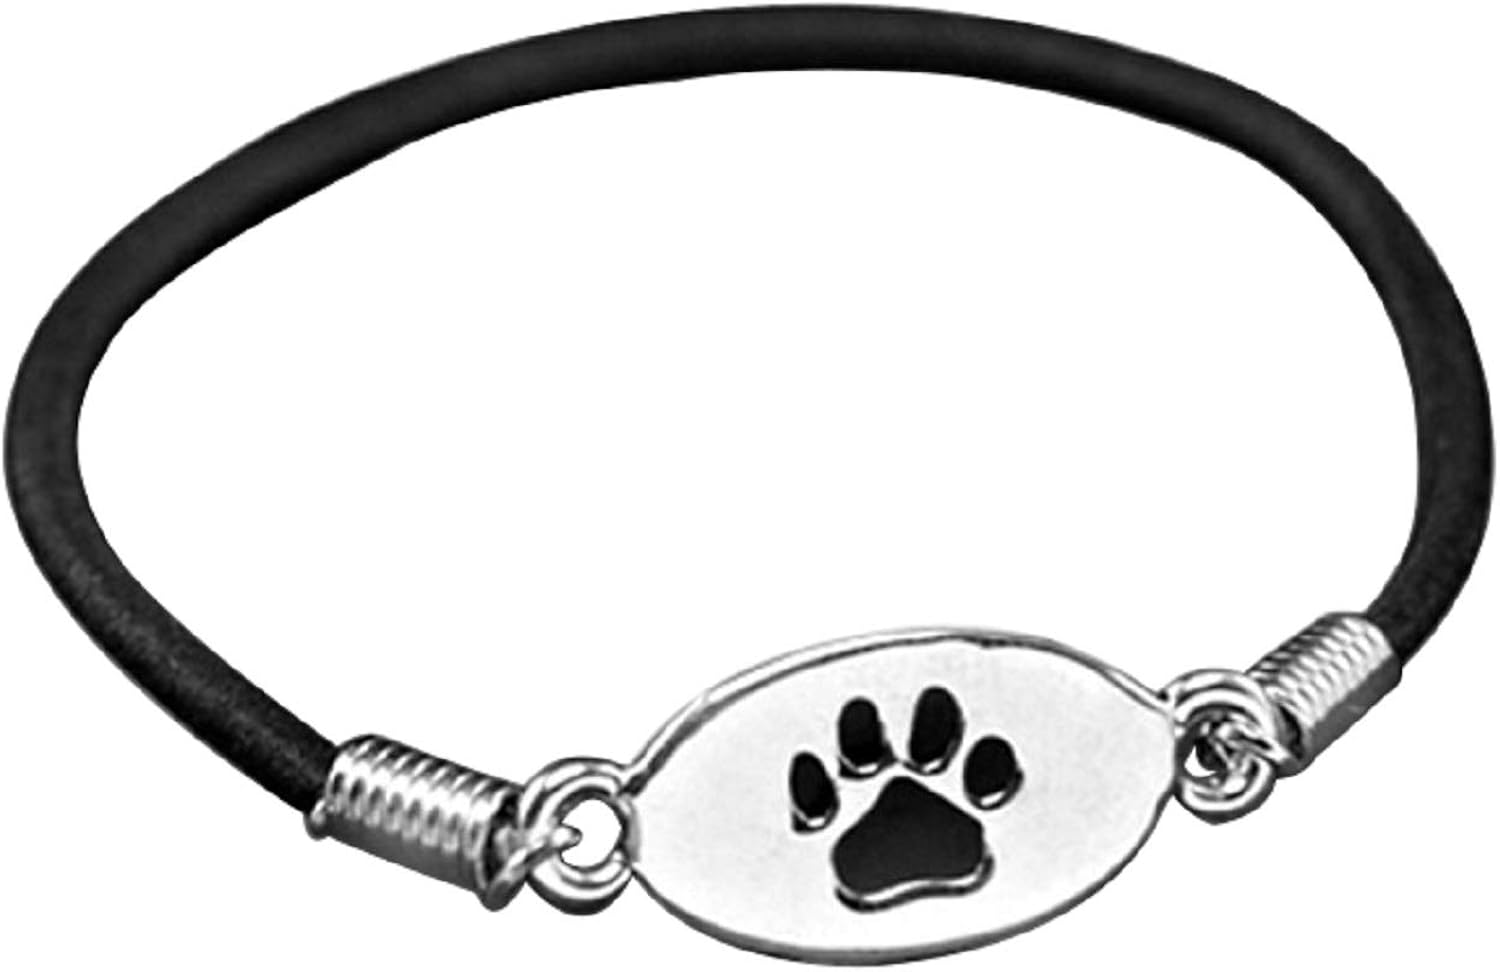
Fundraising For A Cause | Black Paw Print Charm Bracelets - Animal Lovers/Animal Rights Awareness Bracelets
Category: Toys & Games
This Black Paw Print bracelet is a perfect gift for cat lovers, dog lovers, and animal rights advocates. Wear and share this black stretch bracelet to show your support for animal abuse prevention. Fundraising For A Cause was founded in 2005 after our founder Karen Conroy's sister was diagnosed with Breast Cancer. She saw how many people and organizations struggled to raise money and awareness for different causes. She came up with the idea of selling awareness products as a way to generate money for these organizations. Our state of the art 15,000 square foot warehouse located in Tampa, FL is stocked with over 6,500 different awareness products.
Features: BLACK PAW PRINT: Our Black Paw Print charm bracelet is a wonderful gift item for animal rights advocates, cat lovers, dog lovers, and animal shelter volunteers. | BRACELET SPECIFICATIONS: This black paw print elastic stretch band features a beautiful sterling silver-plated charm. Our bracelets are 7 inches and stretches to fit most wrists. | PREVENTION OF CRUELTY TO ANIMALS MONTH: April is Prevention of Cruelty to Animals Month. During the month people work to raise awareness about cruelty to dogs, cats, and other animals. Wear this black paw print bracelet to show support and start conversations about how people can work to prevent animal abuse in their community. | ANIMAL LOVERS JEWELRY: Our black print print bracelets are a perfect gift for animals lovers. Give this black stretch bracelet to a cat mom, dog lover, or any furry animal parent. These animal lover bracelets are great for holiday gifts and and pet birthdays. | USA BASED COMPANY: Fundraising For A Cause was founded in 2005 after our founder Karen Conroy's sister was diagnosed with Breast Cancer. She saw how many people and organizations struggled to raise money and awareness for different causes. She came up with the idea of selling awareness products as a way to generate money for these organizations. Our state of the art 15,000 square foot warehouse located in Tampa, FL is stocked with over 6,500 different awareness products.